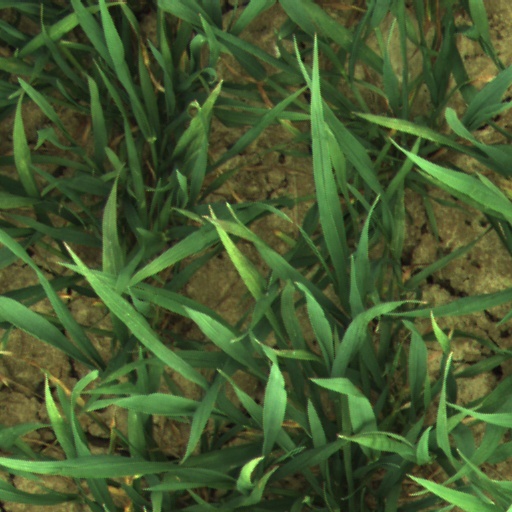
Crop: wheat